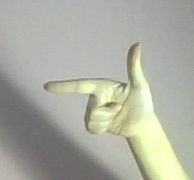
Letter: yaa